History of macroeconomic thought

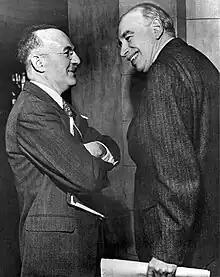
Keynes (right) with Harry Dexter White, assistant secretary of the U.S. Treasury, at a 1946 International Monetary Fund meeting

Modern macroeconomics can be said to have begun with Keynes and the publication of his book "The General Theory of Employment, Interest and Money" in 1936. Keynes expanded on the concept of liquidity preferences and built a general theory of how the economy worked. Keynes's theory brought together both monetary and real economic factors for the first time, explained unemployment, and suggested policy achieving economic stability.